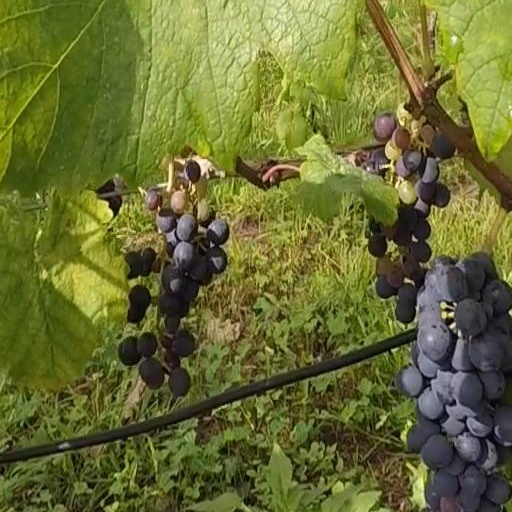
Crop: grape